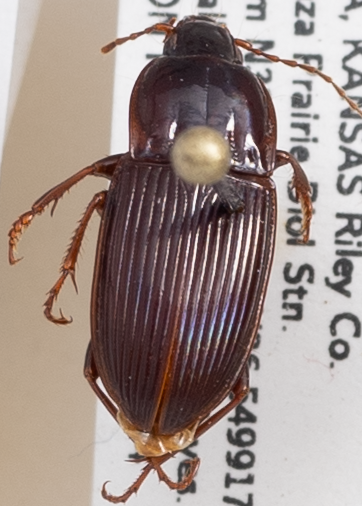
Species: Pterostichus permundus
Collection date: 2018-06-04
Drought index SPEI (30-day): -1.69
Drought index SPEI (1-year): -1.28
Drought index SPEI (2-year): -0.71